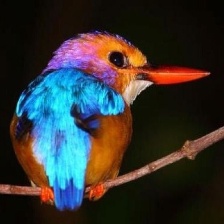
Species: PYGMY KINGFISHER
Scientific name: ISPIDINA PICTA